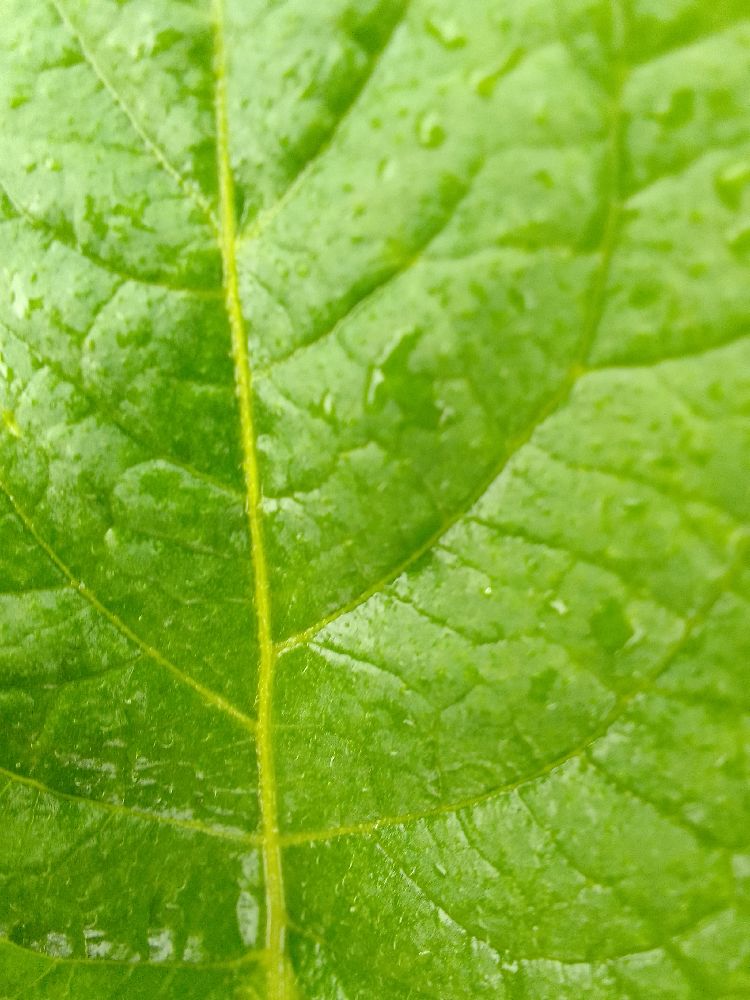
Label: Healthy